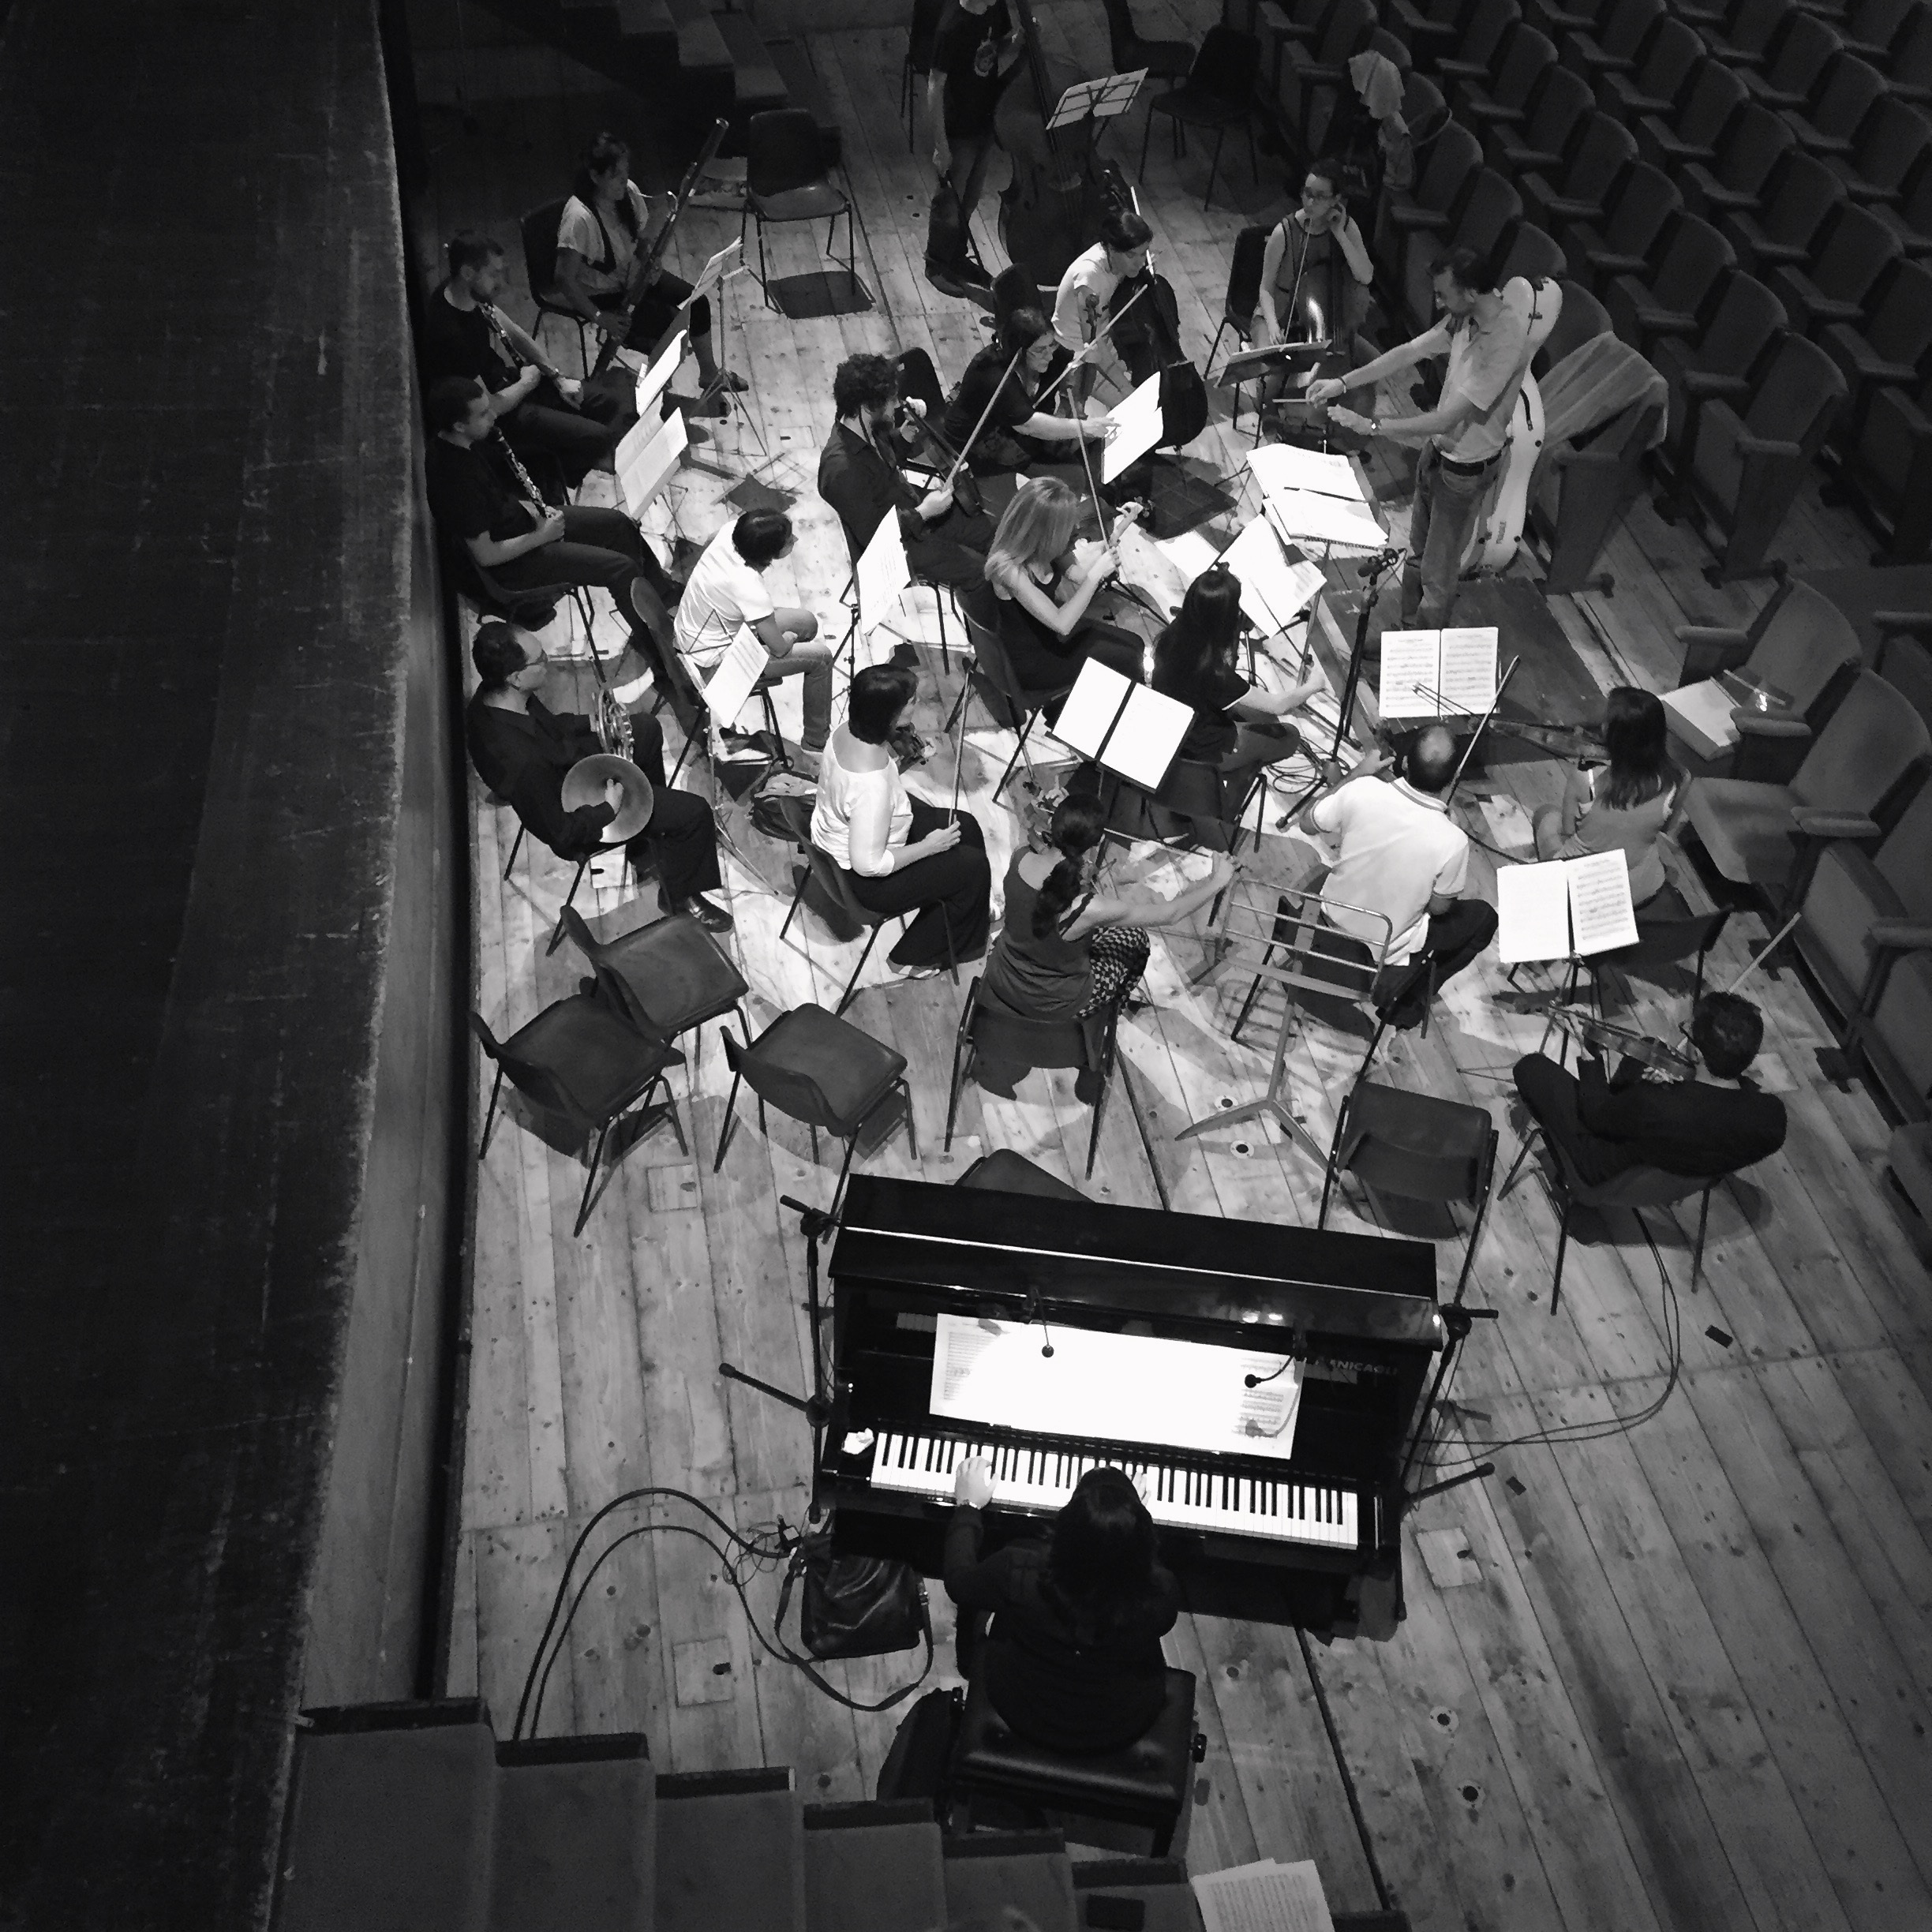
music, black and white, white, photography, concert, darkness, black, monochrome, art, photograph, teatro, image, shape, monochrome photography, film noir, theatre of pisa